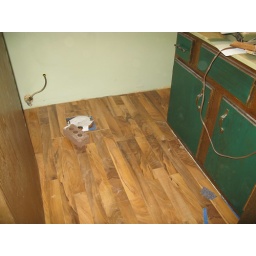
New laminate in the Fiala house bathroom